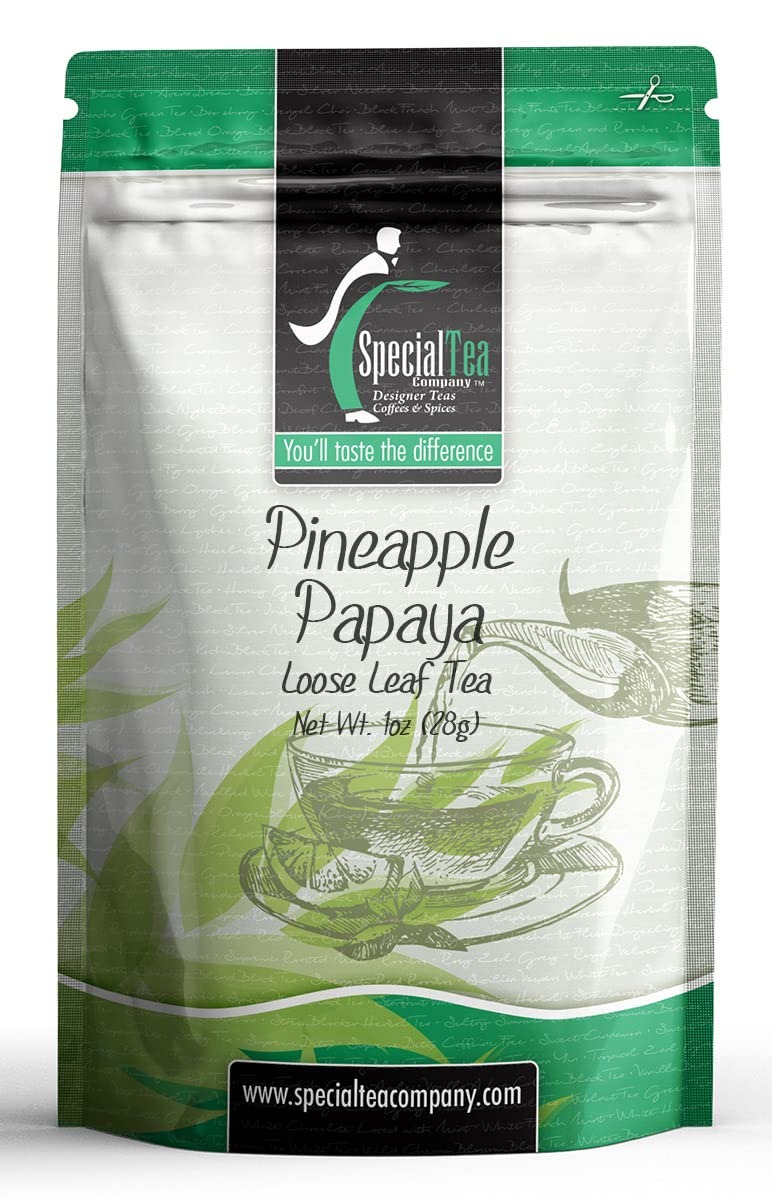
Item Name: Special Tea Company Pineapple Papaya Black Tea, 1 oz
Bullet Point 1: BLACK TEA: Black teas are fully oxidized teas and offer a rich robust strong cup. Black is by far the most popular tea in the world. In the US, it accounts for about 80% of the tea consumed.
Bullet Point 2: FLAVOR: Black tea is a type of tea that is more oxidized than oolong, white and green teas. Black tea is generally stronger in flavor than other teas with notes that range from earthy, molasses, malty, vine fruit, smoky, leather, and mineral.
Bullet Point 3: CAFFEINE LEVEL: Black tea characteristically has the most caffeine of all the tea types. One of the reasons for this is a longer infusion time, but also due to the longer oxidation time and final firing production step.
Bullet Point 4: REAL LOOSE LEAF TEA: Loose leaf tea is a healthier purer way to drink tea. Our 1 oz. sample brews about 10 cups of tea.
Bullet Point 5: REAL LOOSE LEAF TEA IN BAGS: Loose leaf tea is a healthier purer way to drink tea, we gently breakup our loose leaf teas for use in eco-friendly tea bags to help retain full flavor.
Bullet Point 6: PREMIUM LOOSE LEAF TEA: Premium tea leaves have all their essential oils intact, so the flavor, quality and health benefits are maintained. Individually hand packed in the USA in a resealable pouch to retain freshness.
Product Description: <p>Sometimes, the best things in life are the simplest. Pineapple Papaya is a refreshing blend of black tea, pineapple pieces, and papaya pieces with a touch of marigolds. The perfect way to start your day.</p> <p>Loose Leaf Brewing Instructions: Bring cold water to a boil. Pour hot water over a tea bag or 1 heaping teaspoon of tea leaves and steep 3-6 minutes.</p> <p>Ingredients: Black Tea, Pineapple Pieces, Papaya Pieces, Marigolds, Natural and Artificial Flavors.</p>
Value: 1.0
Unit: Ounce

Price: 7.56